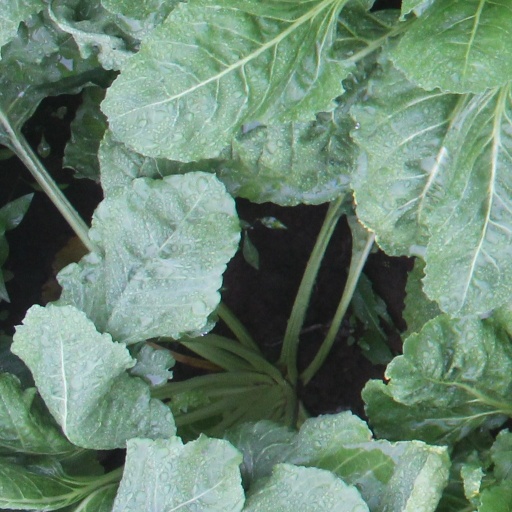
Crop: sugar beet